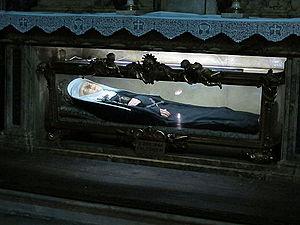
Julienne Falconieri est une religieuse italienne de la fin du XIIIᵉ et du début du XIVᵉ siècle, considérée comme sainte par l'Église catholique. Sa vie est surtout connue par la légende qui s'y rattache.